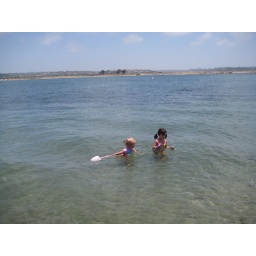
Evelyn has no fear of the ocean and will go up to her neck in the water by herself.